Ibn Butlan

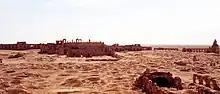
Basilica of ar-Reṣafa, now in ruins, which Ibn Buṭlān described in detail in his missives to Hilāl aṣ-Ṣabi

He travelled via the Nahr ʿĪsā Canal to al-Anbar and from there to ar-Raḥba during the first 19 days of his travels. He describes ar-Raḥba as a quaint town offering a grand variety of fruits, for example 19 different kinds of grapes alone. From there it took him four days to travel to ar-Reṣafa. There he visited its castle, which was used as a caravanserai. He describes it as being very large in size, yet smaller than the Caliph's palace in Baghdad. He described the outsides of the basilica located within the castle as being covered in golden mosaics, the basilica as having been built on a cistern in the ground as large as the above ground building itself. He writes about the inhabitants of the castle, who were Christian bedouins earning their keep by guarding caravans and trading goods. Ibn Buṭlān comments about this arrangement that these beduins are "both beggars and robbers at once". He claims the basilica to have been founded by Constantine I and once restored and inhabited by Hišām ibn ʿAbd al-Malik.